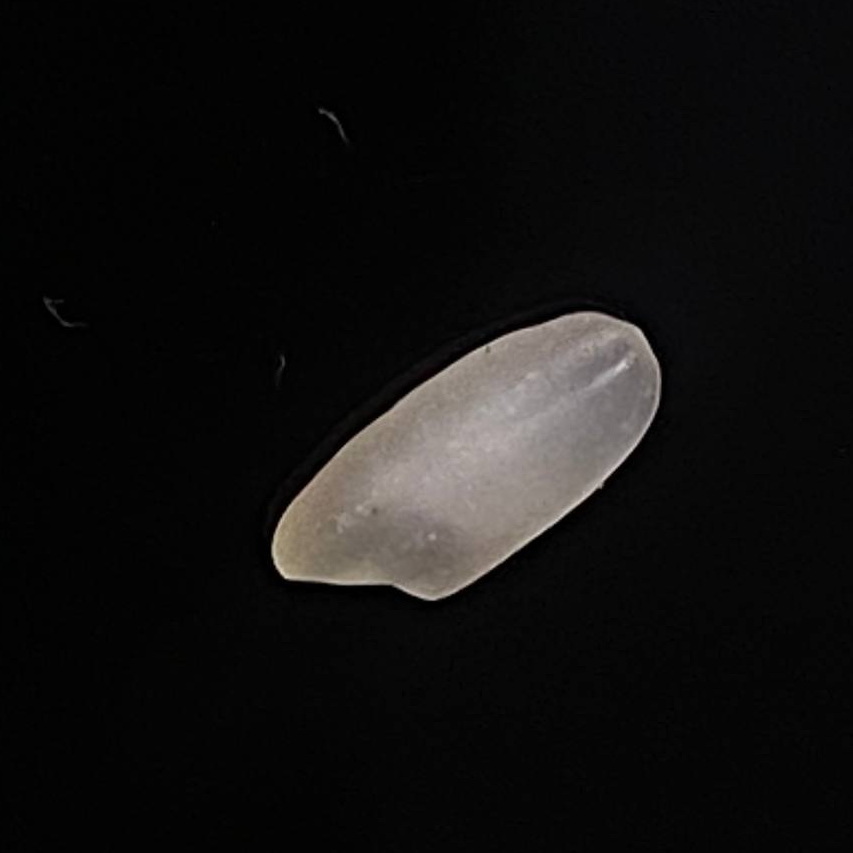
Rice variety: Bashful